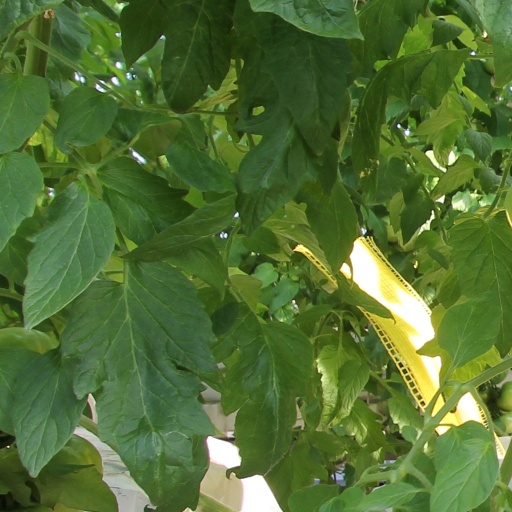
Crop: tomato